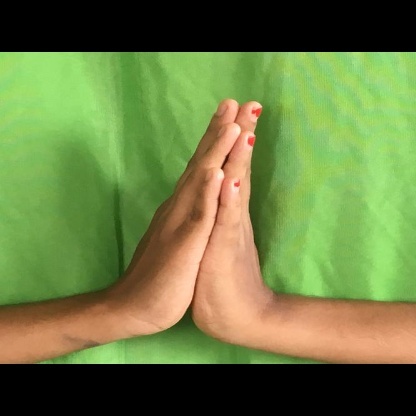
Mudra: Anjali